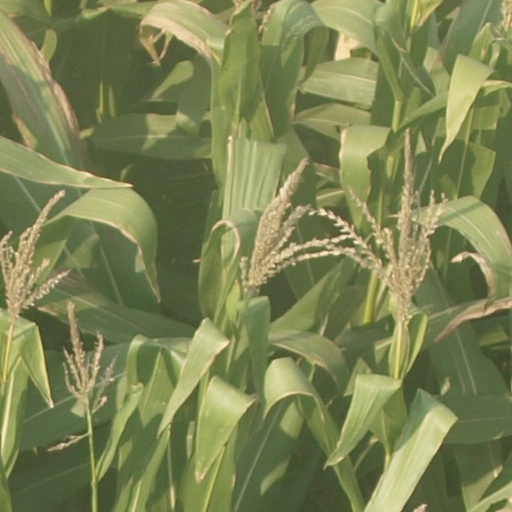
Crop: maize; corn